Phototypesetting

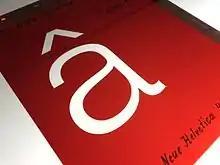
A frisket cut on rubylith film used as a master for phototypesetting. Cutting friskets by hand as a continuous, smoothly-cut curve was one of the most challenging aspects of preparing phototypes and dry transfer lettering.

For a fast typesetter at the time, the APS 5 from AutoLogic was hard to beat. It had a 64-speed paper advance and did not stop to set type. It figured what needed to be set in a band of data and matched the electronic advance to the mechanical advance. If there were parts of a character that were not included in the band of printing it would be printed in the next band or the band after that. The printing scan rate had to be held constant to prevent overexposing or underexposing the type. White space was not scanned but the beam would jump to the next black position. If it was working on a narrow column the paper speed was faster and if it was on a wide set of columns the paper speed was decreased. With this technology characters larger than the CRT imaging area were printed. It would print about 4000 newspaper column lines per minute whether it was 1 column at 4000 lines or 4 columns at 1000 lines each.